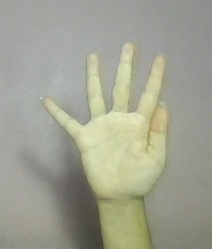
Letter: sheen